Karl Christian Ernst von Bentzel-Sternau

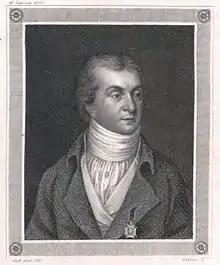

Karl Christian Ernst Graf von Bentzel-Sternau, pseud. "Horatio Cocles", (9 April 1767 – 13 August 1849) was a German statesman, editor and writer.